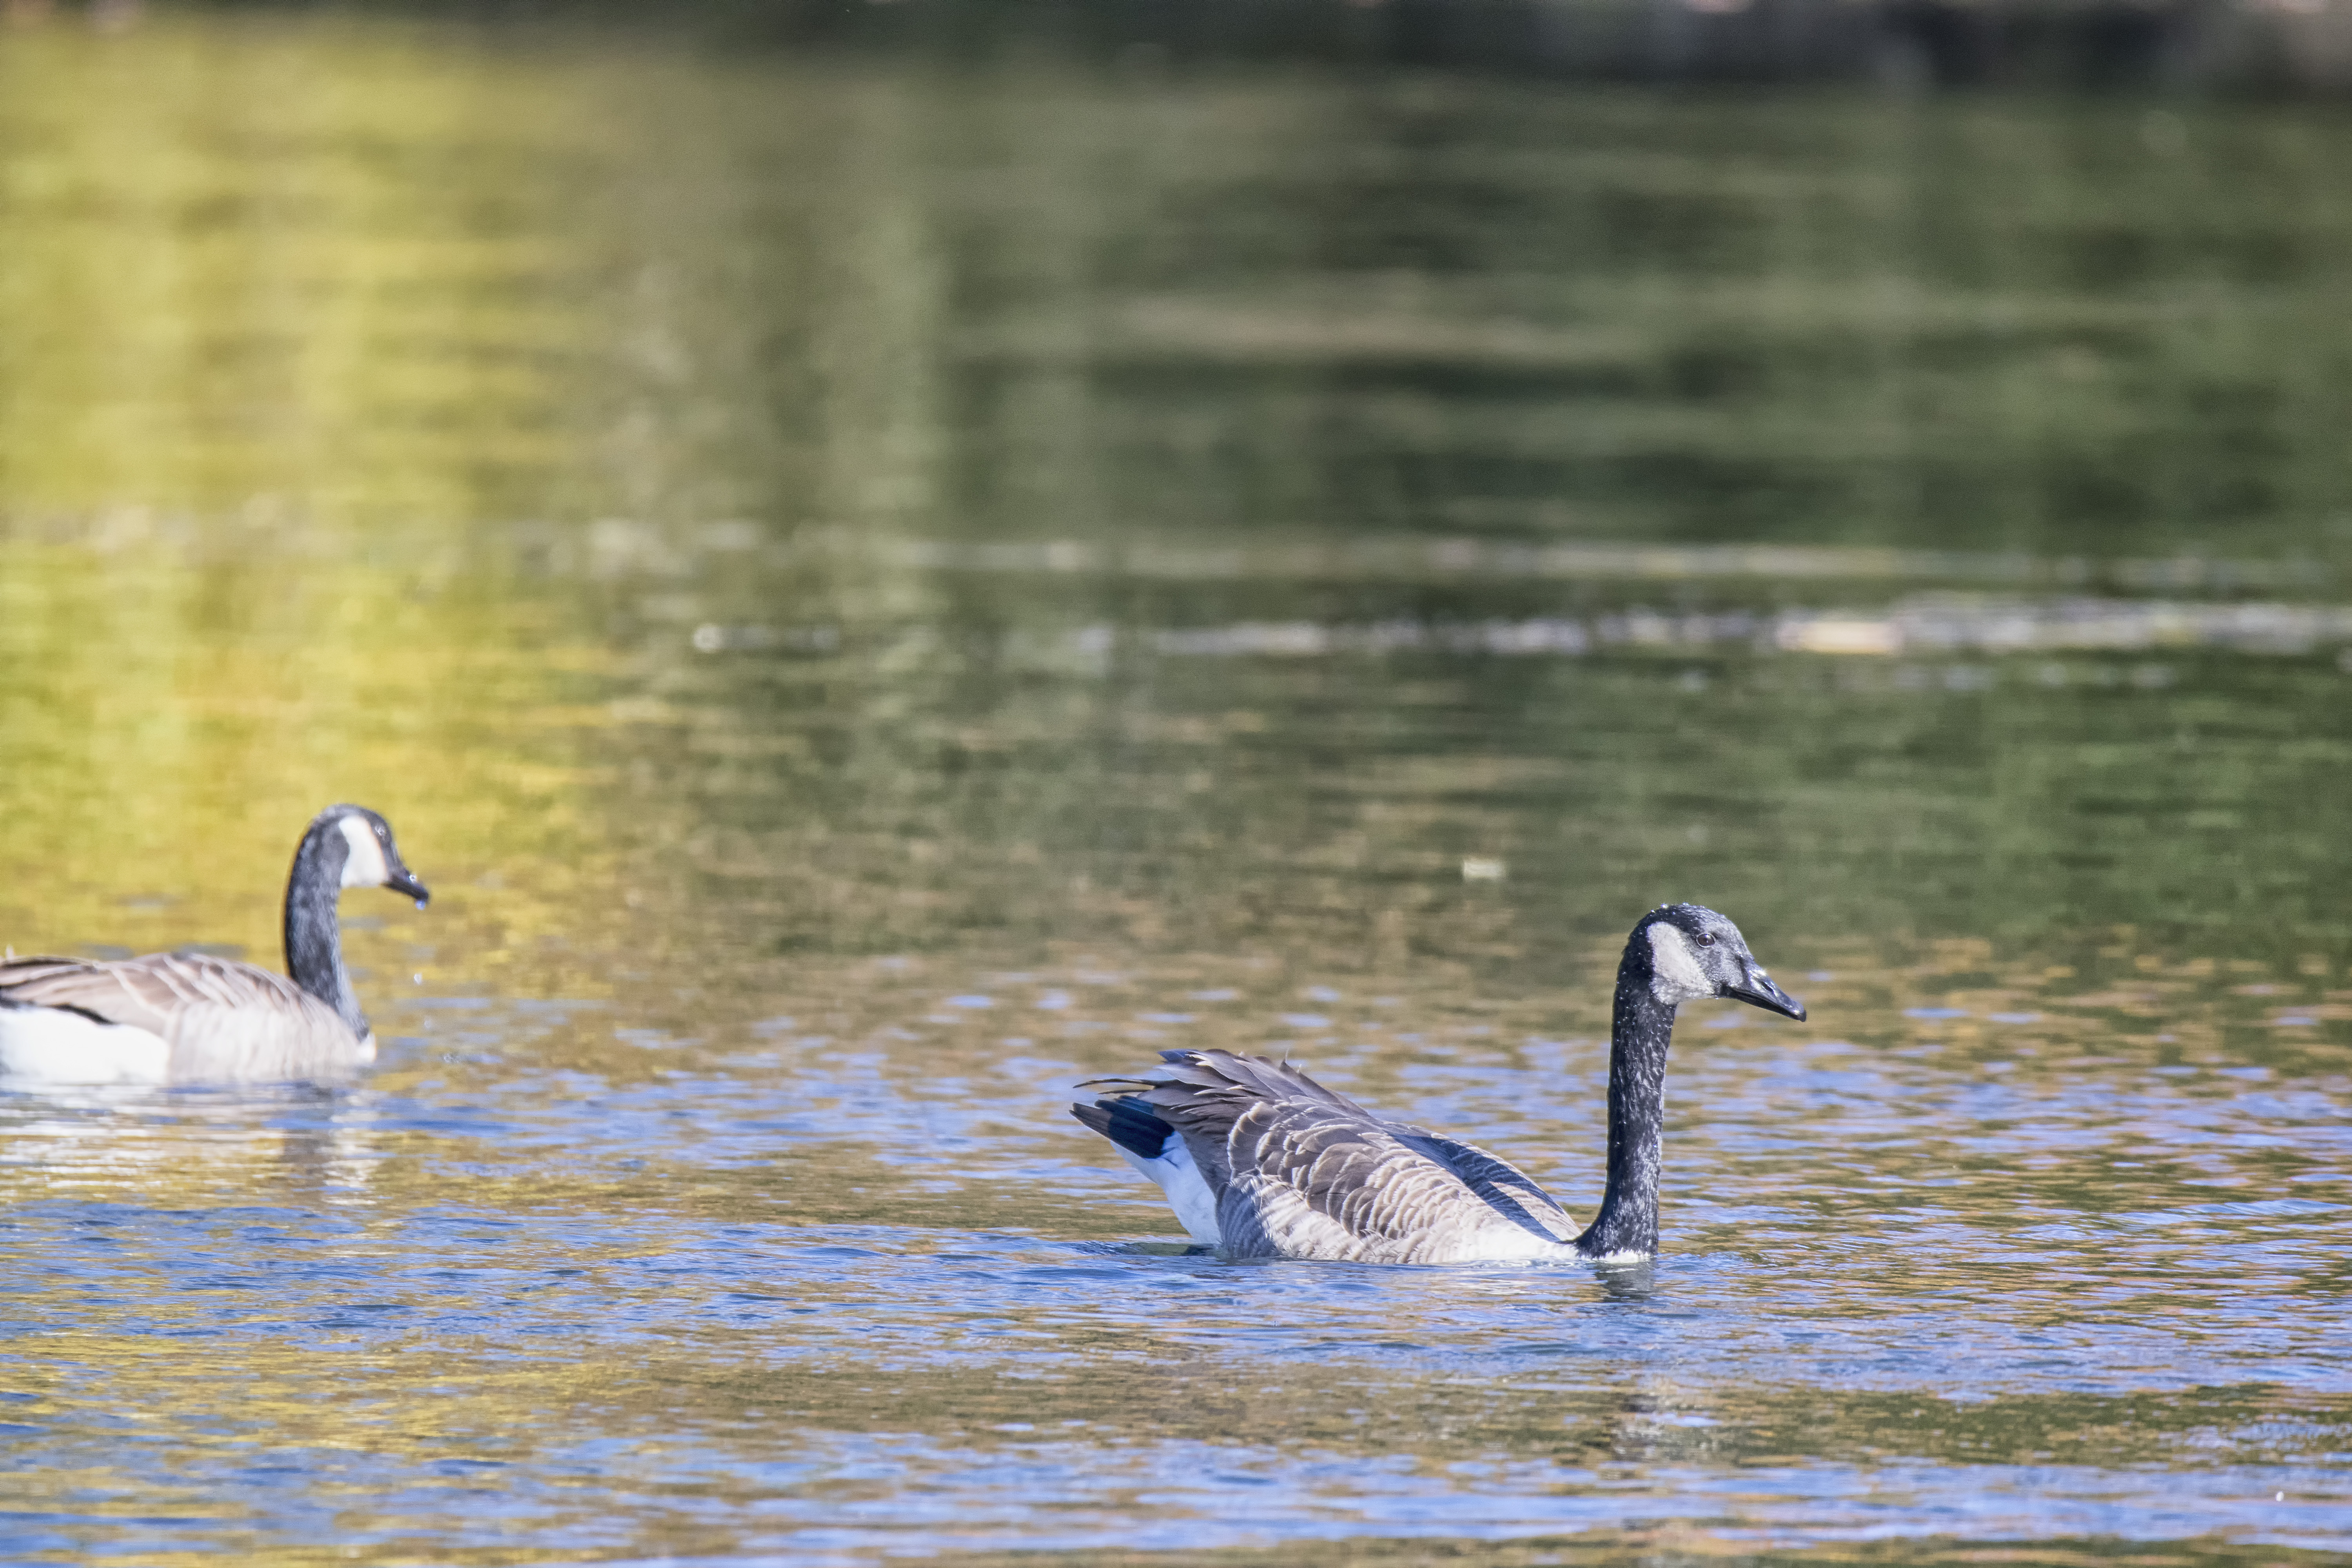
water, nature, bird, wildlife, fauna, canada, goose, wetland, vertebrate, quebec, waterfowl, water bird, du, sherbrooke, oiseau, bernache, ducks geese and swans